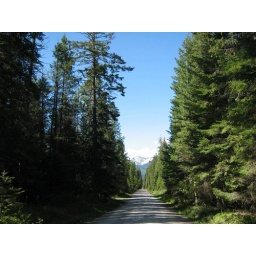
the dirt road to our house in the spring with no snow